Hyères station

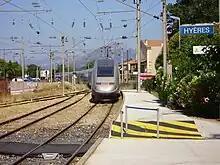
Gare d'Hyères, with a TGV Duplex

Gare d'Hyères is a railway station serving the town Hyères, Var department, southeastern France. The station is served by regional trains (TER Provence-Alpes-Côte d'Azur) to Marseille and Toulon.